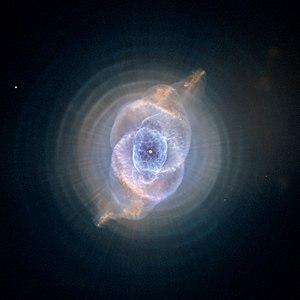
La nébuleuse de l'Œil de Chat est une nébuleuse planétaire située dans la constellation du Dragon, dont l'âge est estimé à 1 000 ans.
Une protonébuleuse planétaire ou prénébuleuse planétaire est un objet astronomique constituant l'étape intermédiaire dans l'évolution d'une étoile entre une étoile de la branche asymptotique des géantes et une nébuleuse planétaire. Cette phase a longtemps été un chaînon manquant dans la compréhension de l'évolution des étoiles.